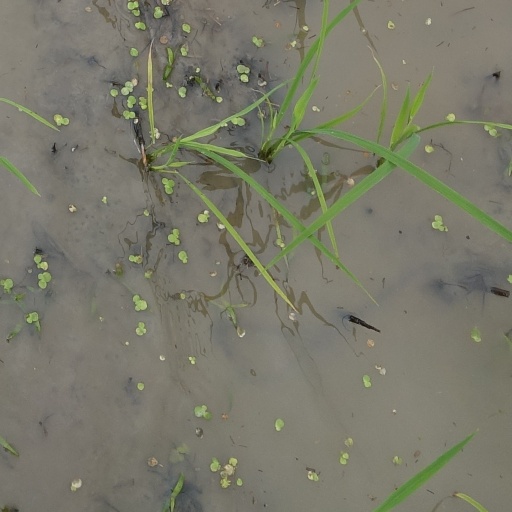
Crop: rice